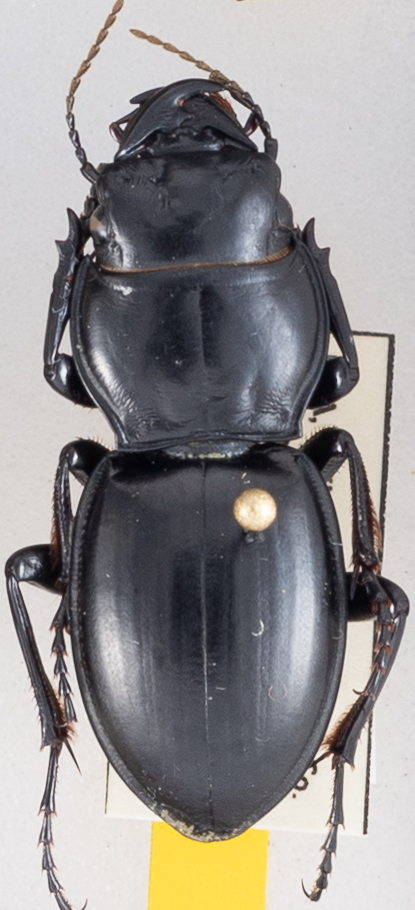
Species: Pasimachus californicus
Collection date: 2021-08-25
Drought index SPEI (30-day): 1.322
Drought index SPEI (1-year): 0.71
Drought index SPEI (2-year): -0.022